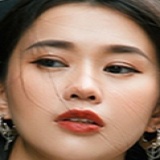
diễn viên Ngọc Thảo